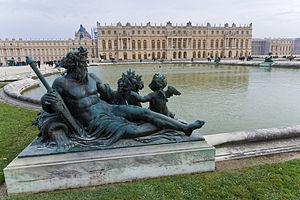
Étienne Le Hongre (Français, 1628-1690): La Seine, XVIIe s., bronze fondu par les frères Keller et placé sur la margelle occidentale du Bassin du Nord du Parterre d'Eau des jardins de Versailles, et façade ouest du château de Versailles
1660 :
Une fontaine est une construction, généralement accompagnée d'un bassin, de laquelle jaillit de l'eau. Une fontaine peut être naturelle, c'est-à-dire alimentée par une source ou faire partie d'un réseau de distribution d'eau, un réseau d’aqueducs, ou un réseau alimenté par des pompes. La fontainerie classique distingue les fontaines des jets d'eau, nappes d'eau et cascades.